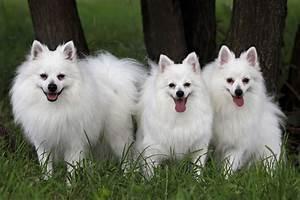
dog